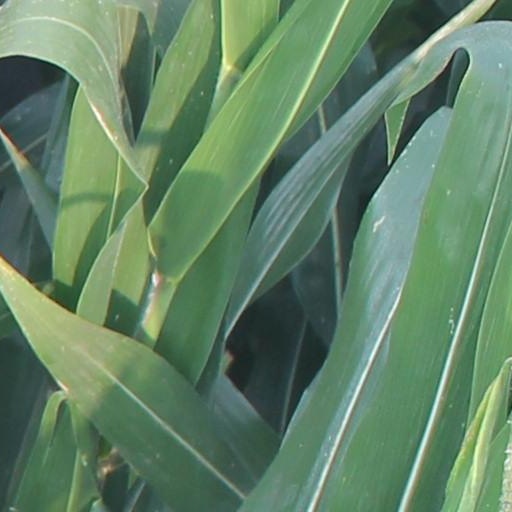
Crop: maize; corn